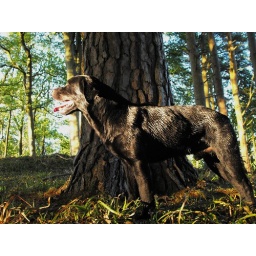
Paddy had been swimming in the river before this picture was taken